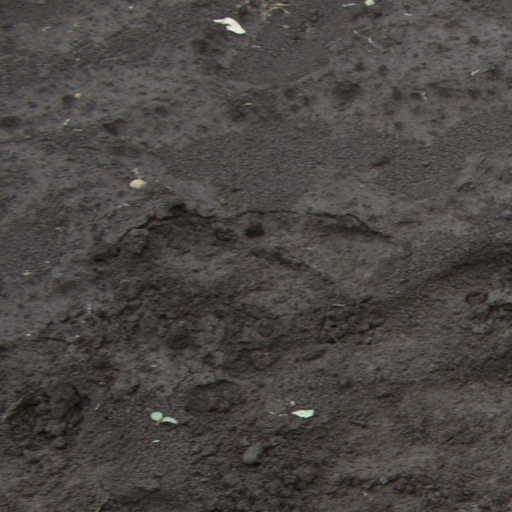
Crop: soybean